Emory University

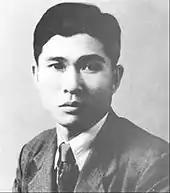
In 1983, Kim Dae-jung, while in political exile, gave a speech on human rights and democracy at Emory. Kim went on to serve as the eighth President of South Korea.

In 1971, Emory established one of the nation's first African-American studies programs and the first of its kind in the Southeastern United States. Emory's diversity and academic reputation continued to flourish under the leadership of the university's fifth president, James T. Laney. In addition to leading universities in the Southeastern United States in the promotion of racial equality, Laney and many of the school's faculty and administrators were outspoken advocates of global human rights and thus were openly opposed to the military dictatorship in South Korea (1961–1987). On March 30, 1983, Laney's friend Kim Dae-jung, while in political exile in the United States, presented a speech on human rights and democracy at Emory University and accepted an honorary Doctor of Laws degree. Kim would go on to play a major role in ending authoritarianism in South Korea, served as the eighth President of South Korea from 1998 to 2003, and was awarded the Nobel Peace Prize in 2000 for his successful implementation of the Sunshine Policy. Laney would later serve as United States Ambassador to South Korea and Emory graduate school, founded in 1919, was named in his honor in 2009.